Breath of Fire II

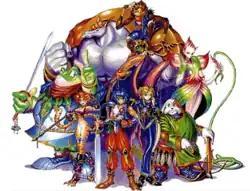
The main characters of "Breath of Fire II". From left to right, back row to front row: Rand, Sten, Jean, Katt, Ryu, Nina, Bow, and Spar. Not shown: Bleu.

The main protagonist is a 16-year-old boy named Ryu Bateson, who shares his name with the main character from the original "Breath of Fire", who mysteriously finds himself alone in the world one day after his father and sister disappear and all townspeople in his village forget who he is. As a member of the elusive Dragon Clan, Ryu possess the ability to transform into powerful draconic beings with destructive abilities, and makes his way as a "Ranger", a sword-for-hire. He is joined by his friend and fellow Ranger, Bow ("Boche Doggy" in the Japanese version), a thief and member of the Grassrunner clan of dog-people who uses a crossbow and healing spells. Throughout the game, players recruit additional characters at different points in the story, including Katt ("Rinpu Chuan" in the Japanese version), a member of the Woren clan of cat-people who fights at a coliseum; Rand Marks, muscular pangolin-person who fights with his bare hands; Nina Windia, descendant of the original Nina from "Breath of Fire" and princess of a clan of winged humans who was exiled due to her black wings, a bad omen in her country; Sten Legacy, a former soldier from a kingdom of monkey-people who makes his way as a trickster and performer; Ekkal Hoppa de Pe Jean, or simply Jean ("Tapeta" in the Japanese version), a love-struck prince of a race of frog-people who struggles to regain his kingdom after his throne is usurped; and Spar ("Aspara Gus" in the Japanese version), an emotionless plant girl who can commune with nature and is held captive by a traveling sideshow. An optional character in the form of the immortal sorceress Bleu ("Deis" in the Japanese version) from the original "Breath of Fire" may also be recruited.